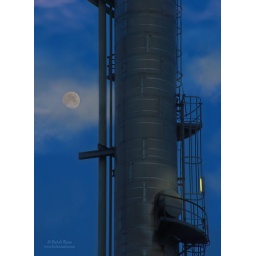
reactorvat van de chemische fabriek Lyondell in de Botlek. reactor of the Lyondell chemical plant in the Rotterdam Botlek area